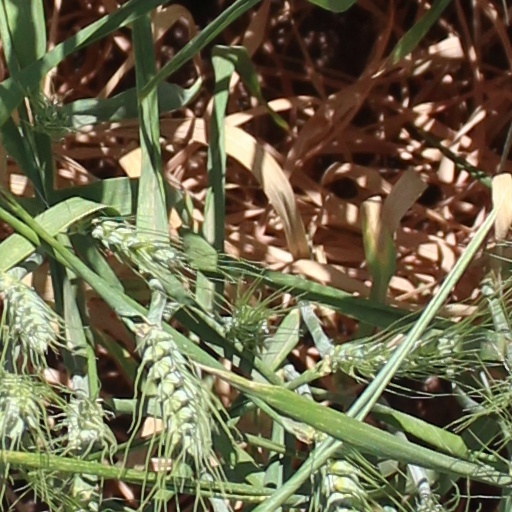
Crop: wheat